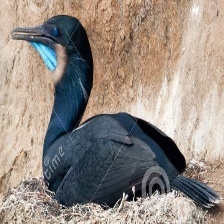
Species: BRANDT CORMARANT
Scientific name: PHALACROCORAX PENICILLATUS